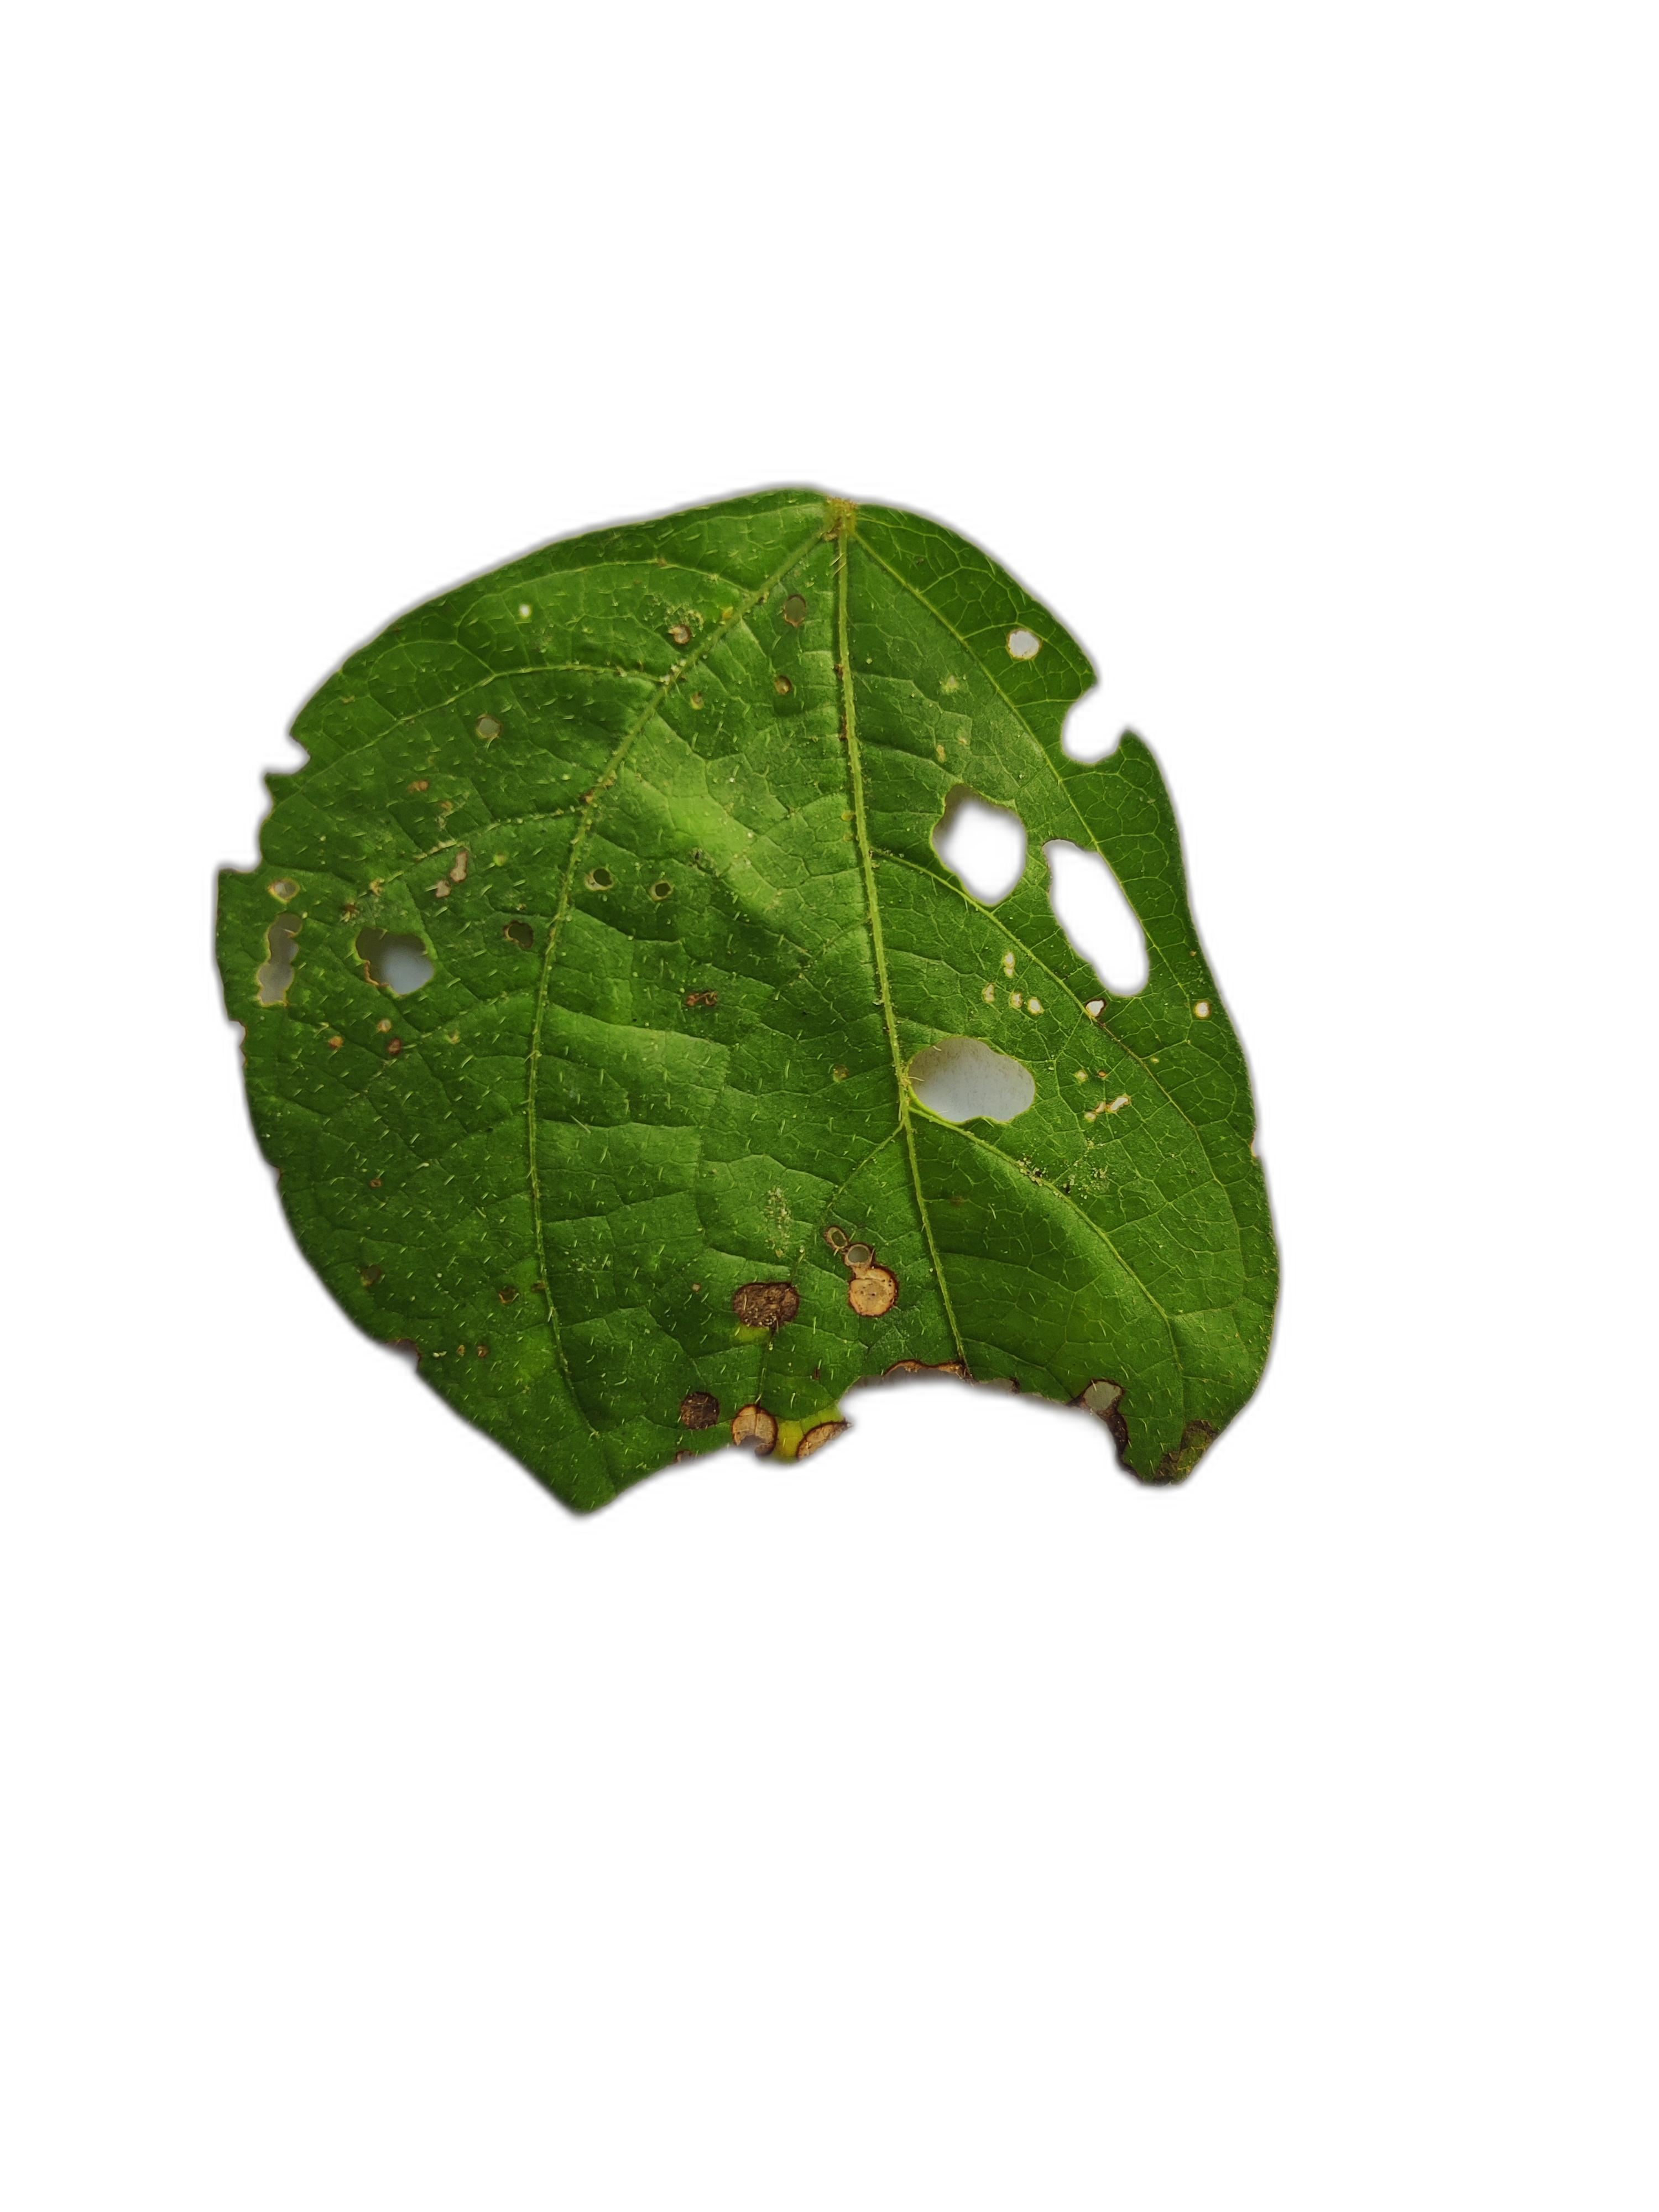
Label: Cercospora leaf spot